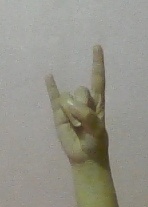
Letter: la